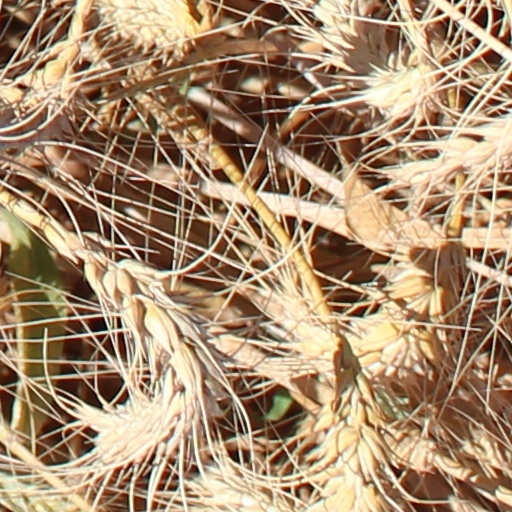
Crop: wheat